Perry Bridge

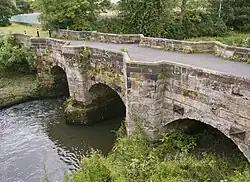

Perry Bridge, also known as the Zig Zag Bridge, is a bridge over the River Tame in Perry Barr, Birmingham, England. Built in 1711, it is a Grade II listed building and a Scheduled monument.